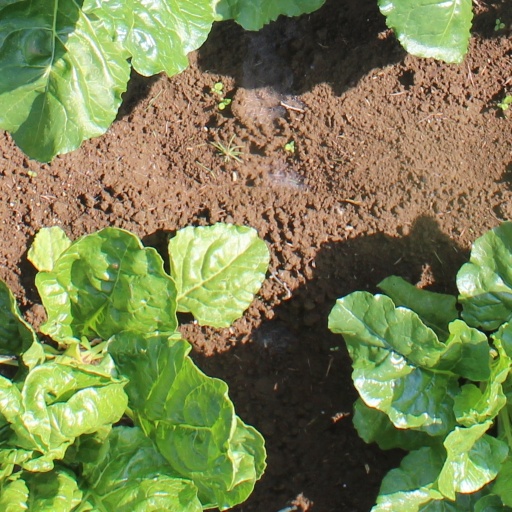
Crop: sugar beet